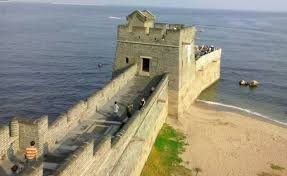
Landmark: Great Wall of China